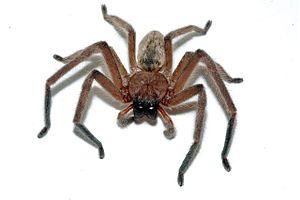
Delena est un genre d'araignées aranéomorphes de la famille des Sparassidae.